Shark sanctuary

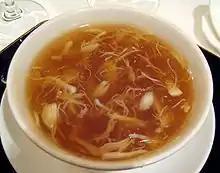
Shark fin soup

Sharks are a common seafood in many places around the world, including China (shark-fin soup), Japan, Australia (fish and chips under the name flake), in India (under the name sora in Tamil language and Telugu language), and Icelanders eat Greenland sharks as hákarl.